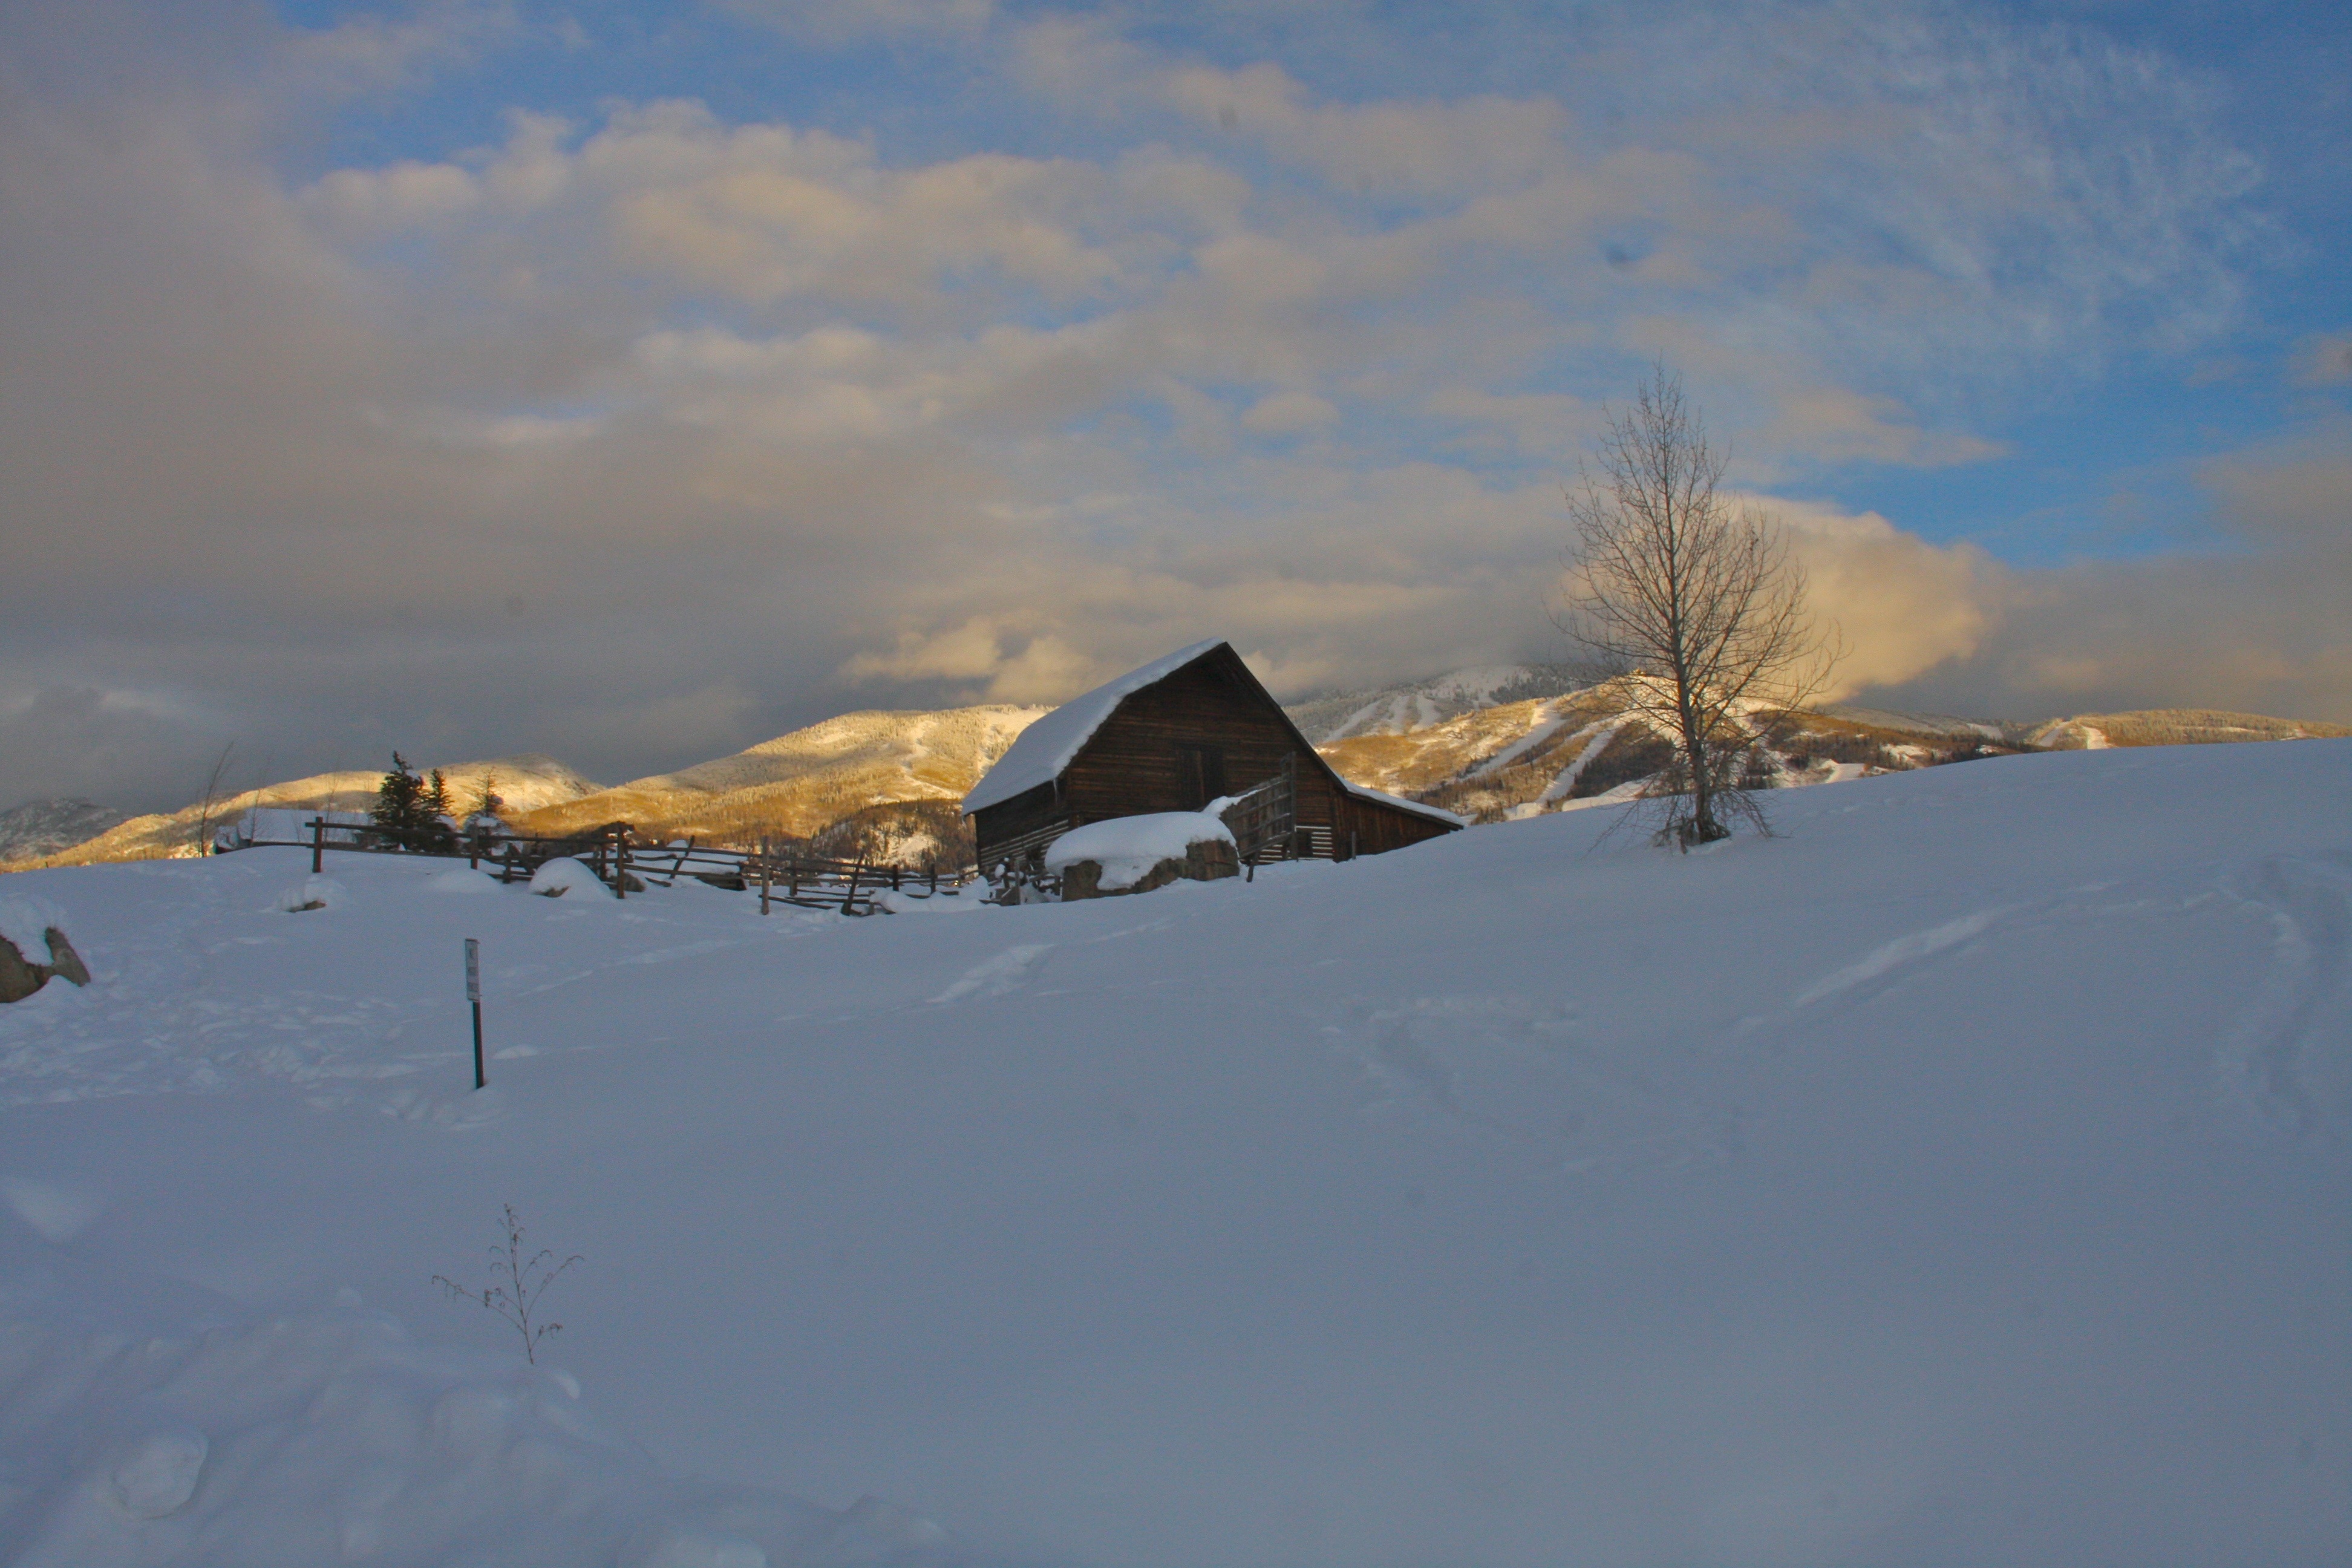
landscape, tree, mountain, snow, winter, cloud, sky, hill, barn, mountain range, ice, arctic, ridge, summit, colorado, wooden, fell, steamboat, tundra, freezing, glacial landform, geological phenomenon